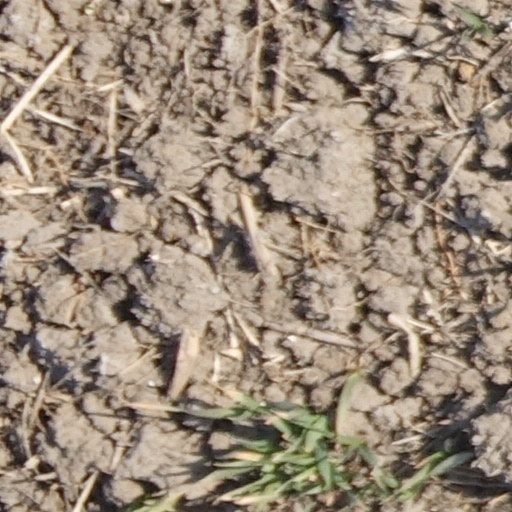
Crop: wheat